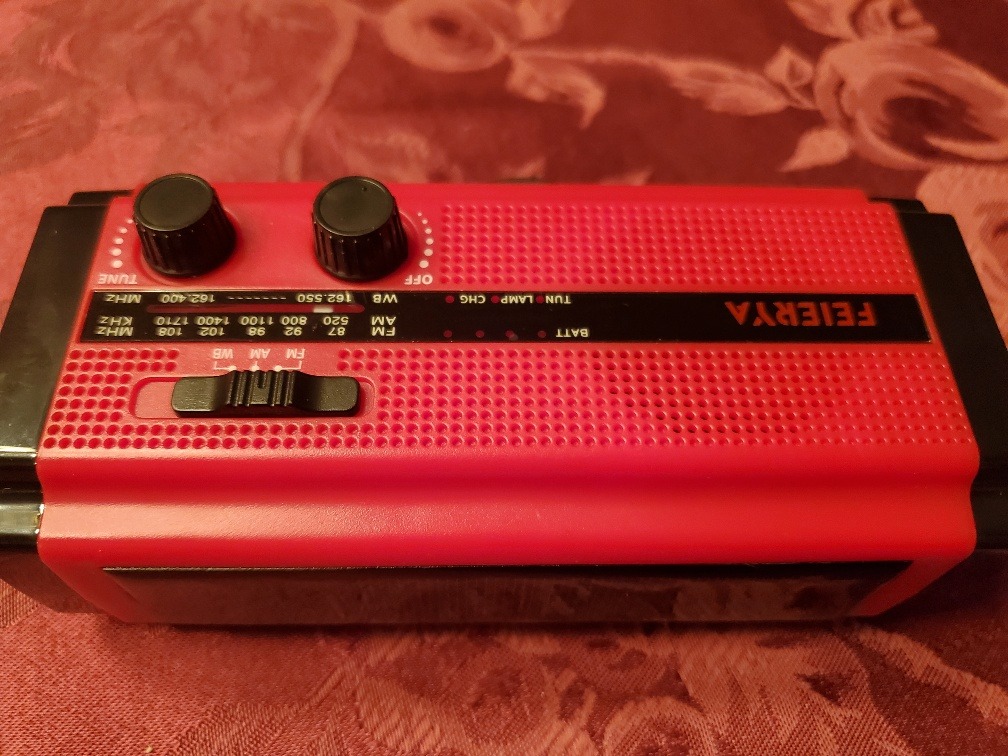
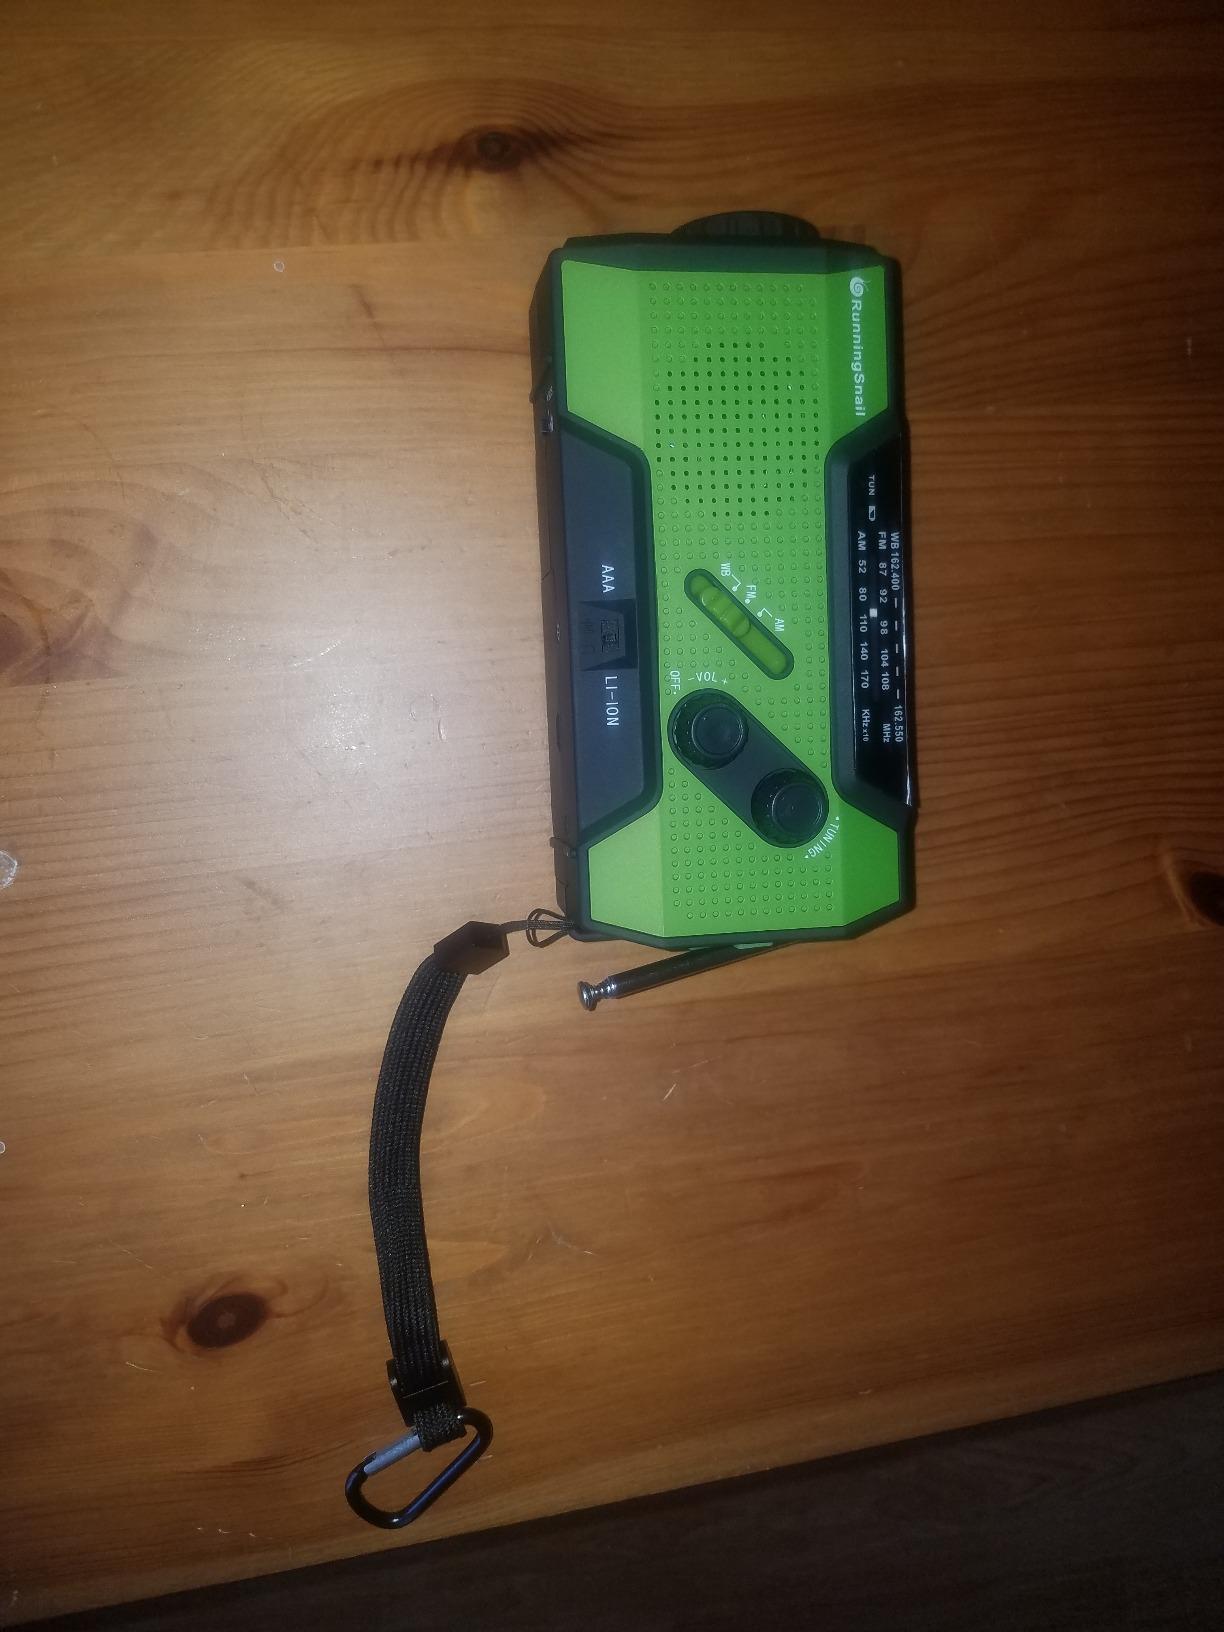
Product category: radio
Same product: no